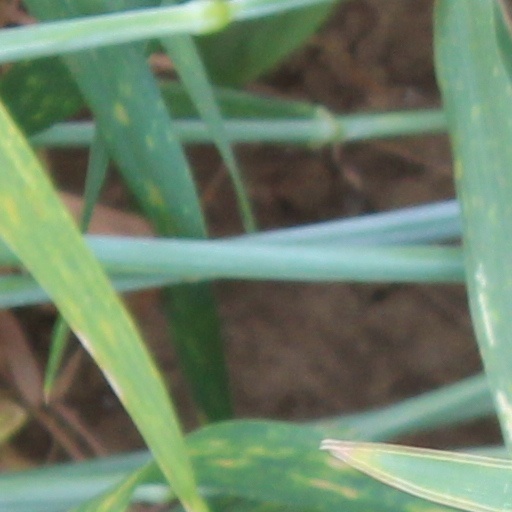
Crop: wheat